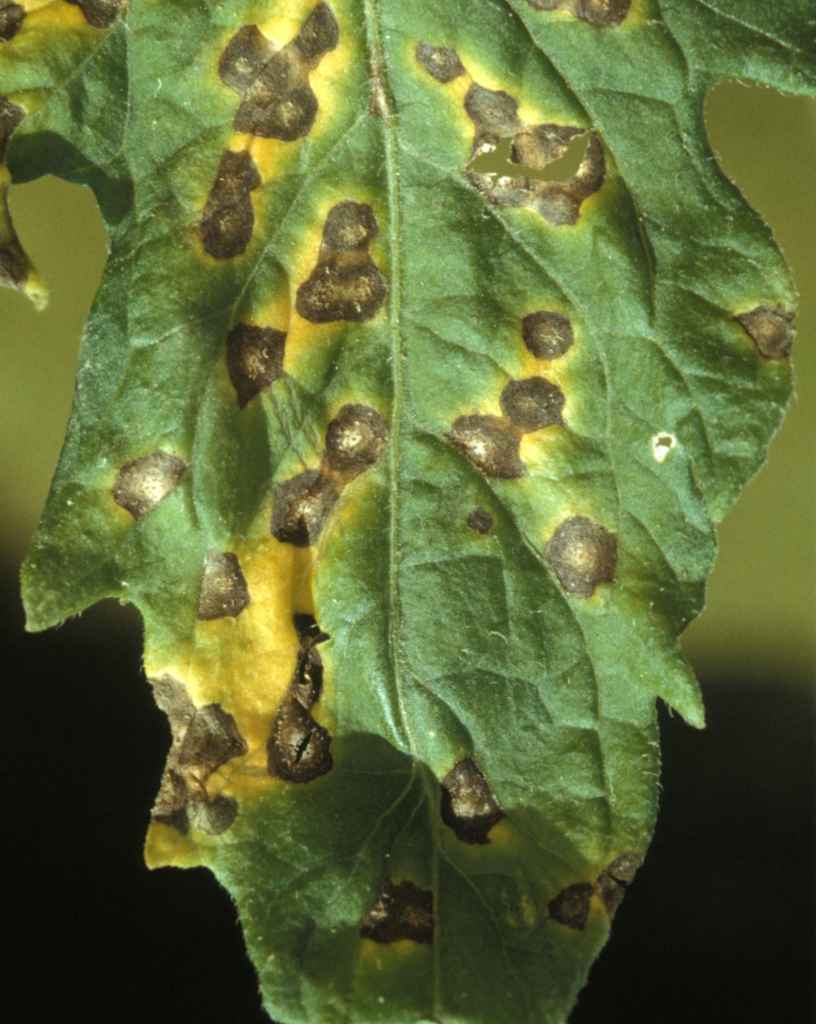
Plant: Tomato
Disease: tomato septoria leaf spot